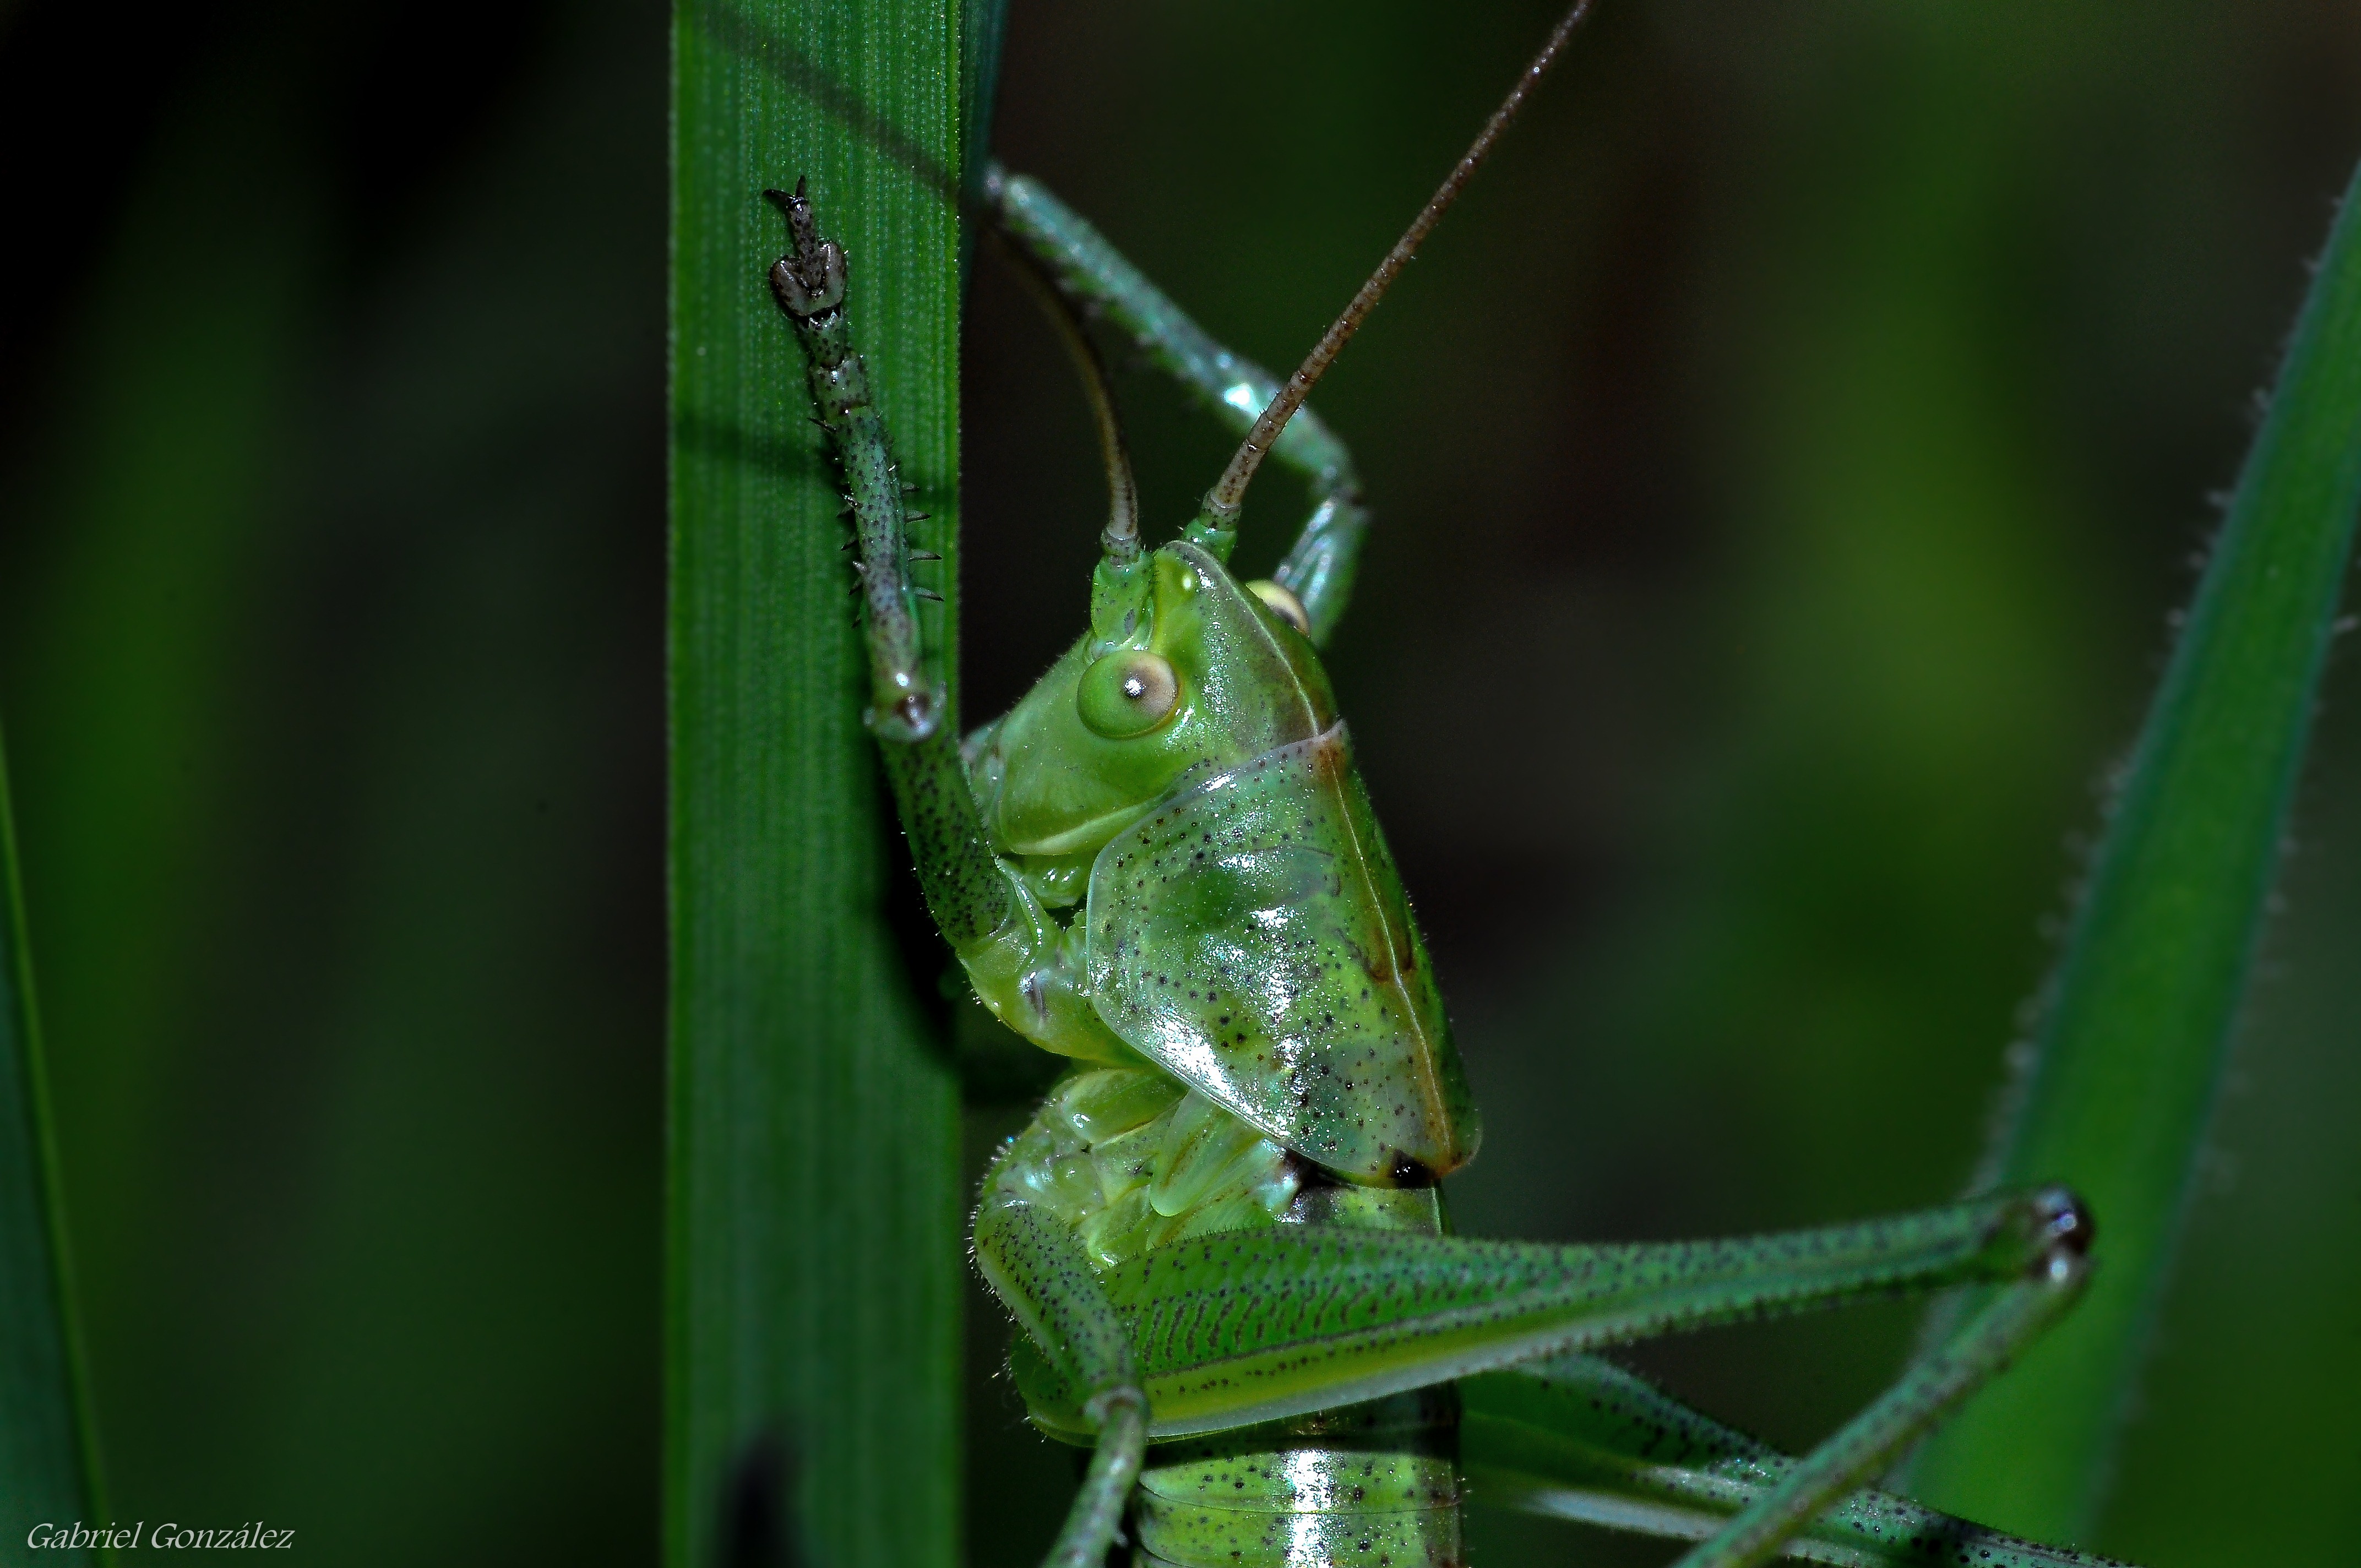
nature, green, insect, macro, fauna, invertebrate, animals, naturaleza, grasshopper, nikond90, grasshoppers, ggl1, gaby1, xovesphoto, animales, saltamontes, gphoto, sigma105mm, macro photography, plant stem, cricket like insect